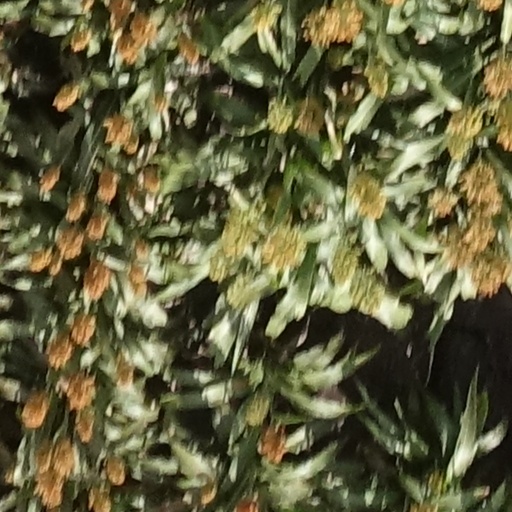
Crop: sorghum